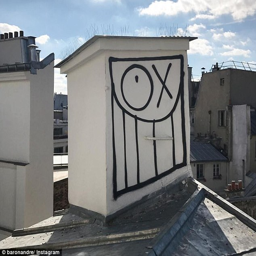
some of graffiti art is pictured on a rooftop